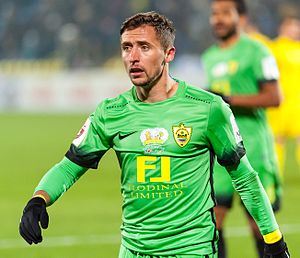
Bernard Berisha
Bernard Berisha er en kosovoalbansk fodboldspiller fra Kosovo med albanske rødder, som spiller for FK Ahmat i Rusland og for Kosovos fodboldlandshold. Han har tidligere spillet for Besa Peja, Besa Kavajë, Skënderbeu Korçë.